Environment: real
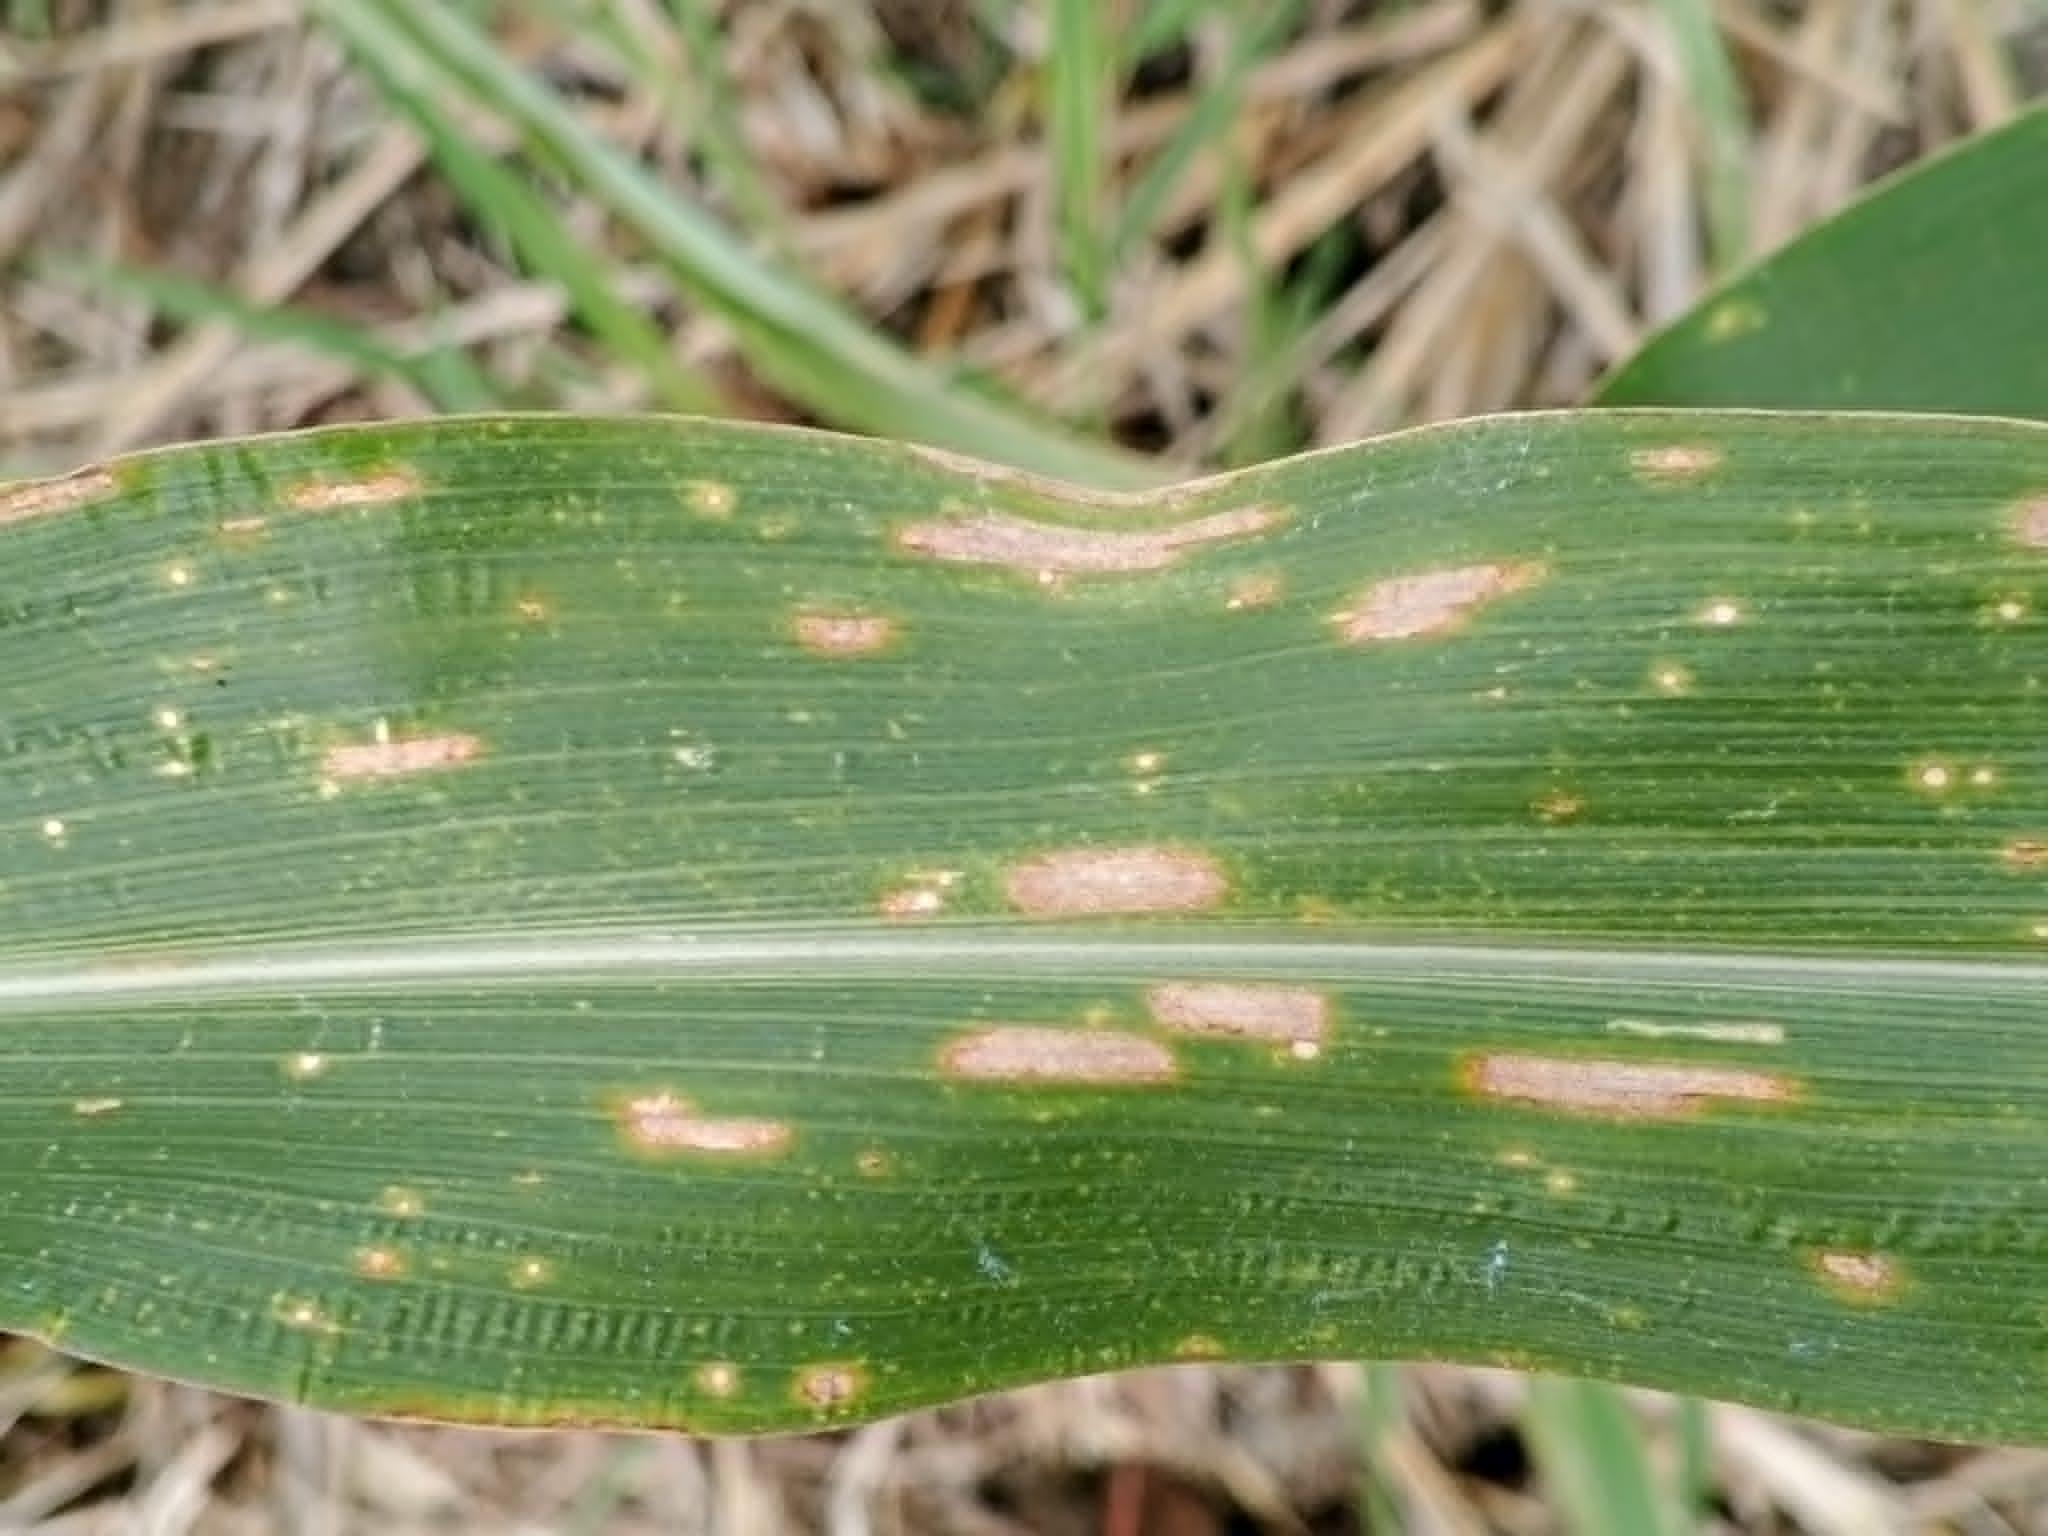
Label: gray_leaf_spot